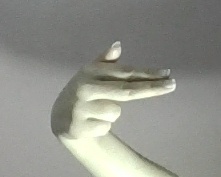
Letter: ghain